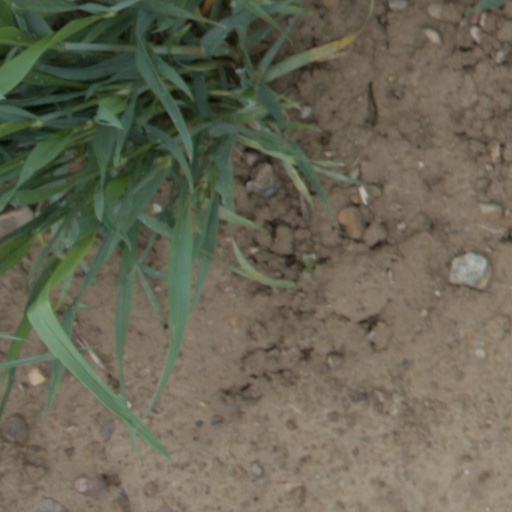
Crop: wheat